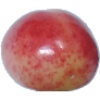
Label: Cherry Rainier 1